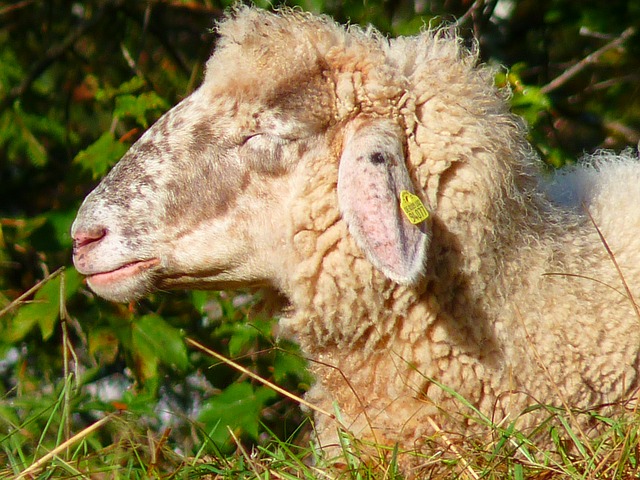
Label: sheep